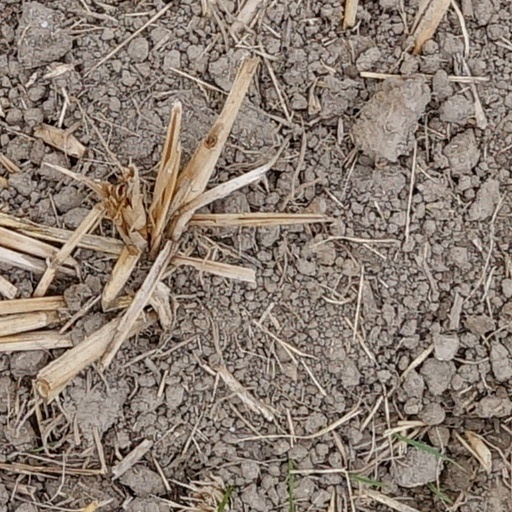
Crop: wheat